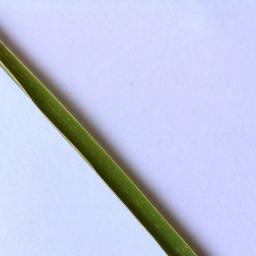
Label: Rice___Healthy